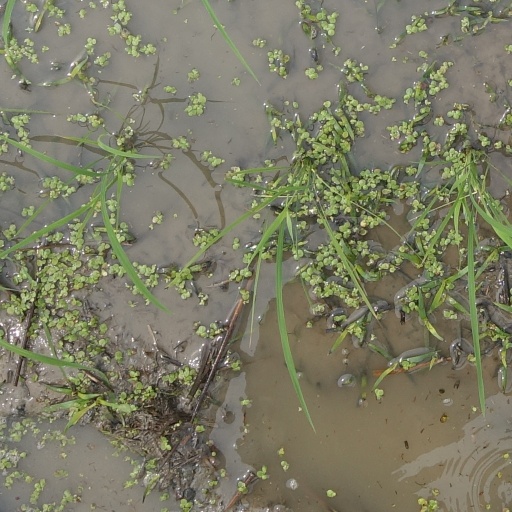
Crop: rice